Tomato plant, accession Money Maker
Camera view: horizontal (90 deg, fisheye); turntable rotation: 60 degrees
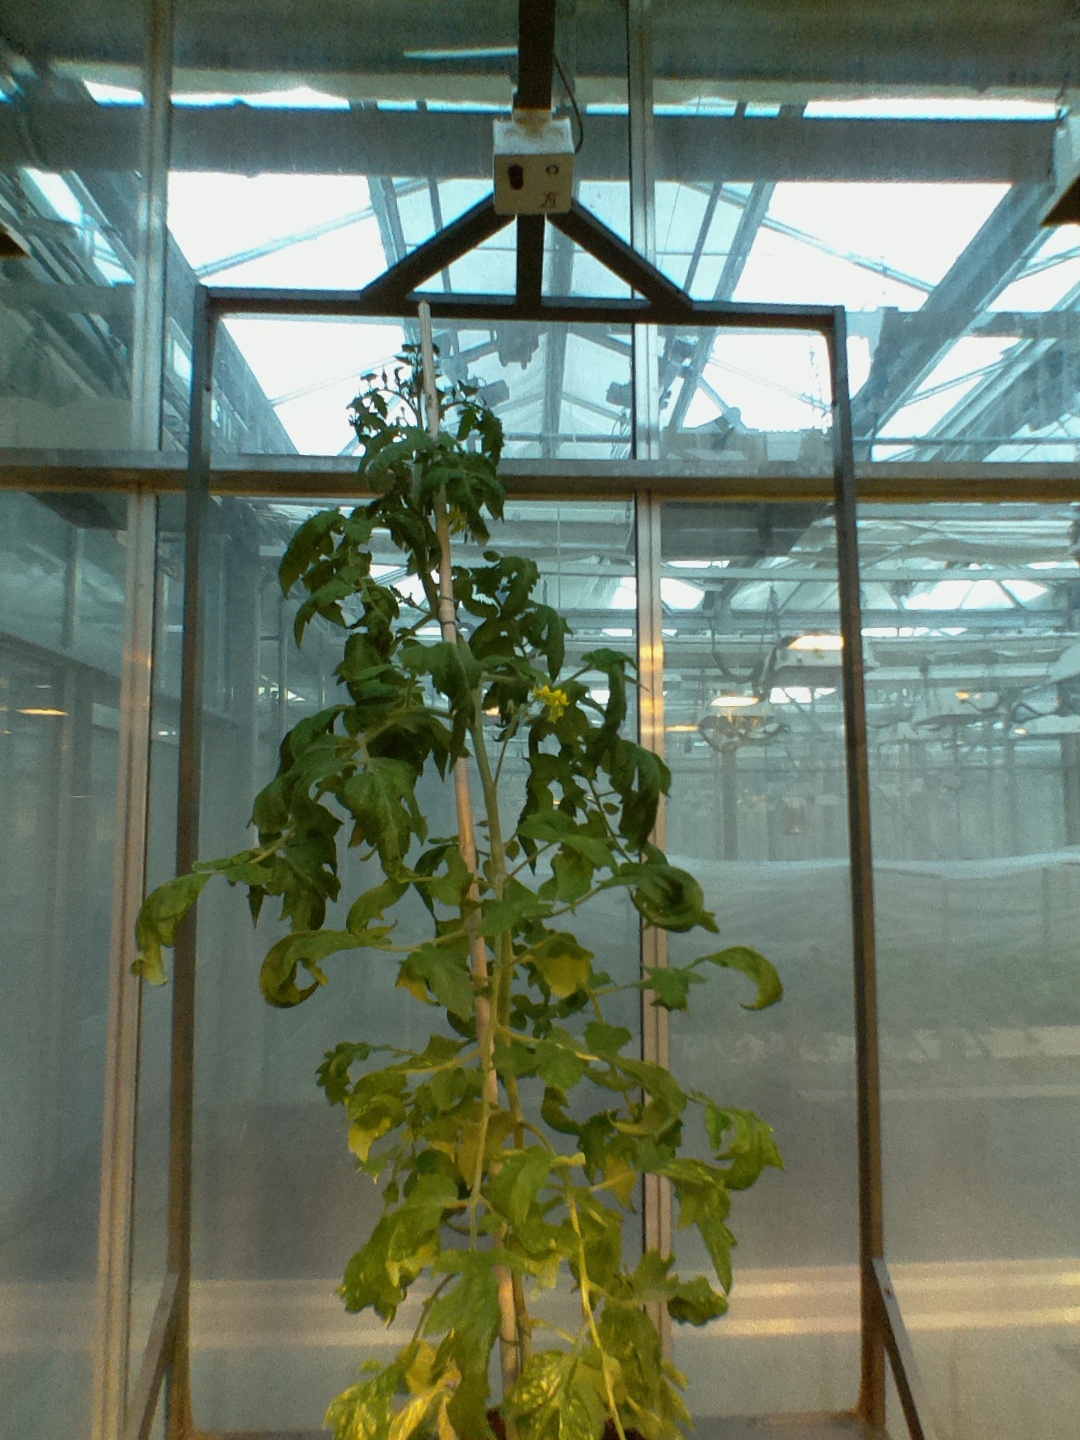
BBCH growth stage 70: Fruits at the main stem or branches visibles